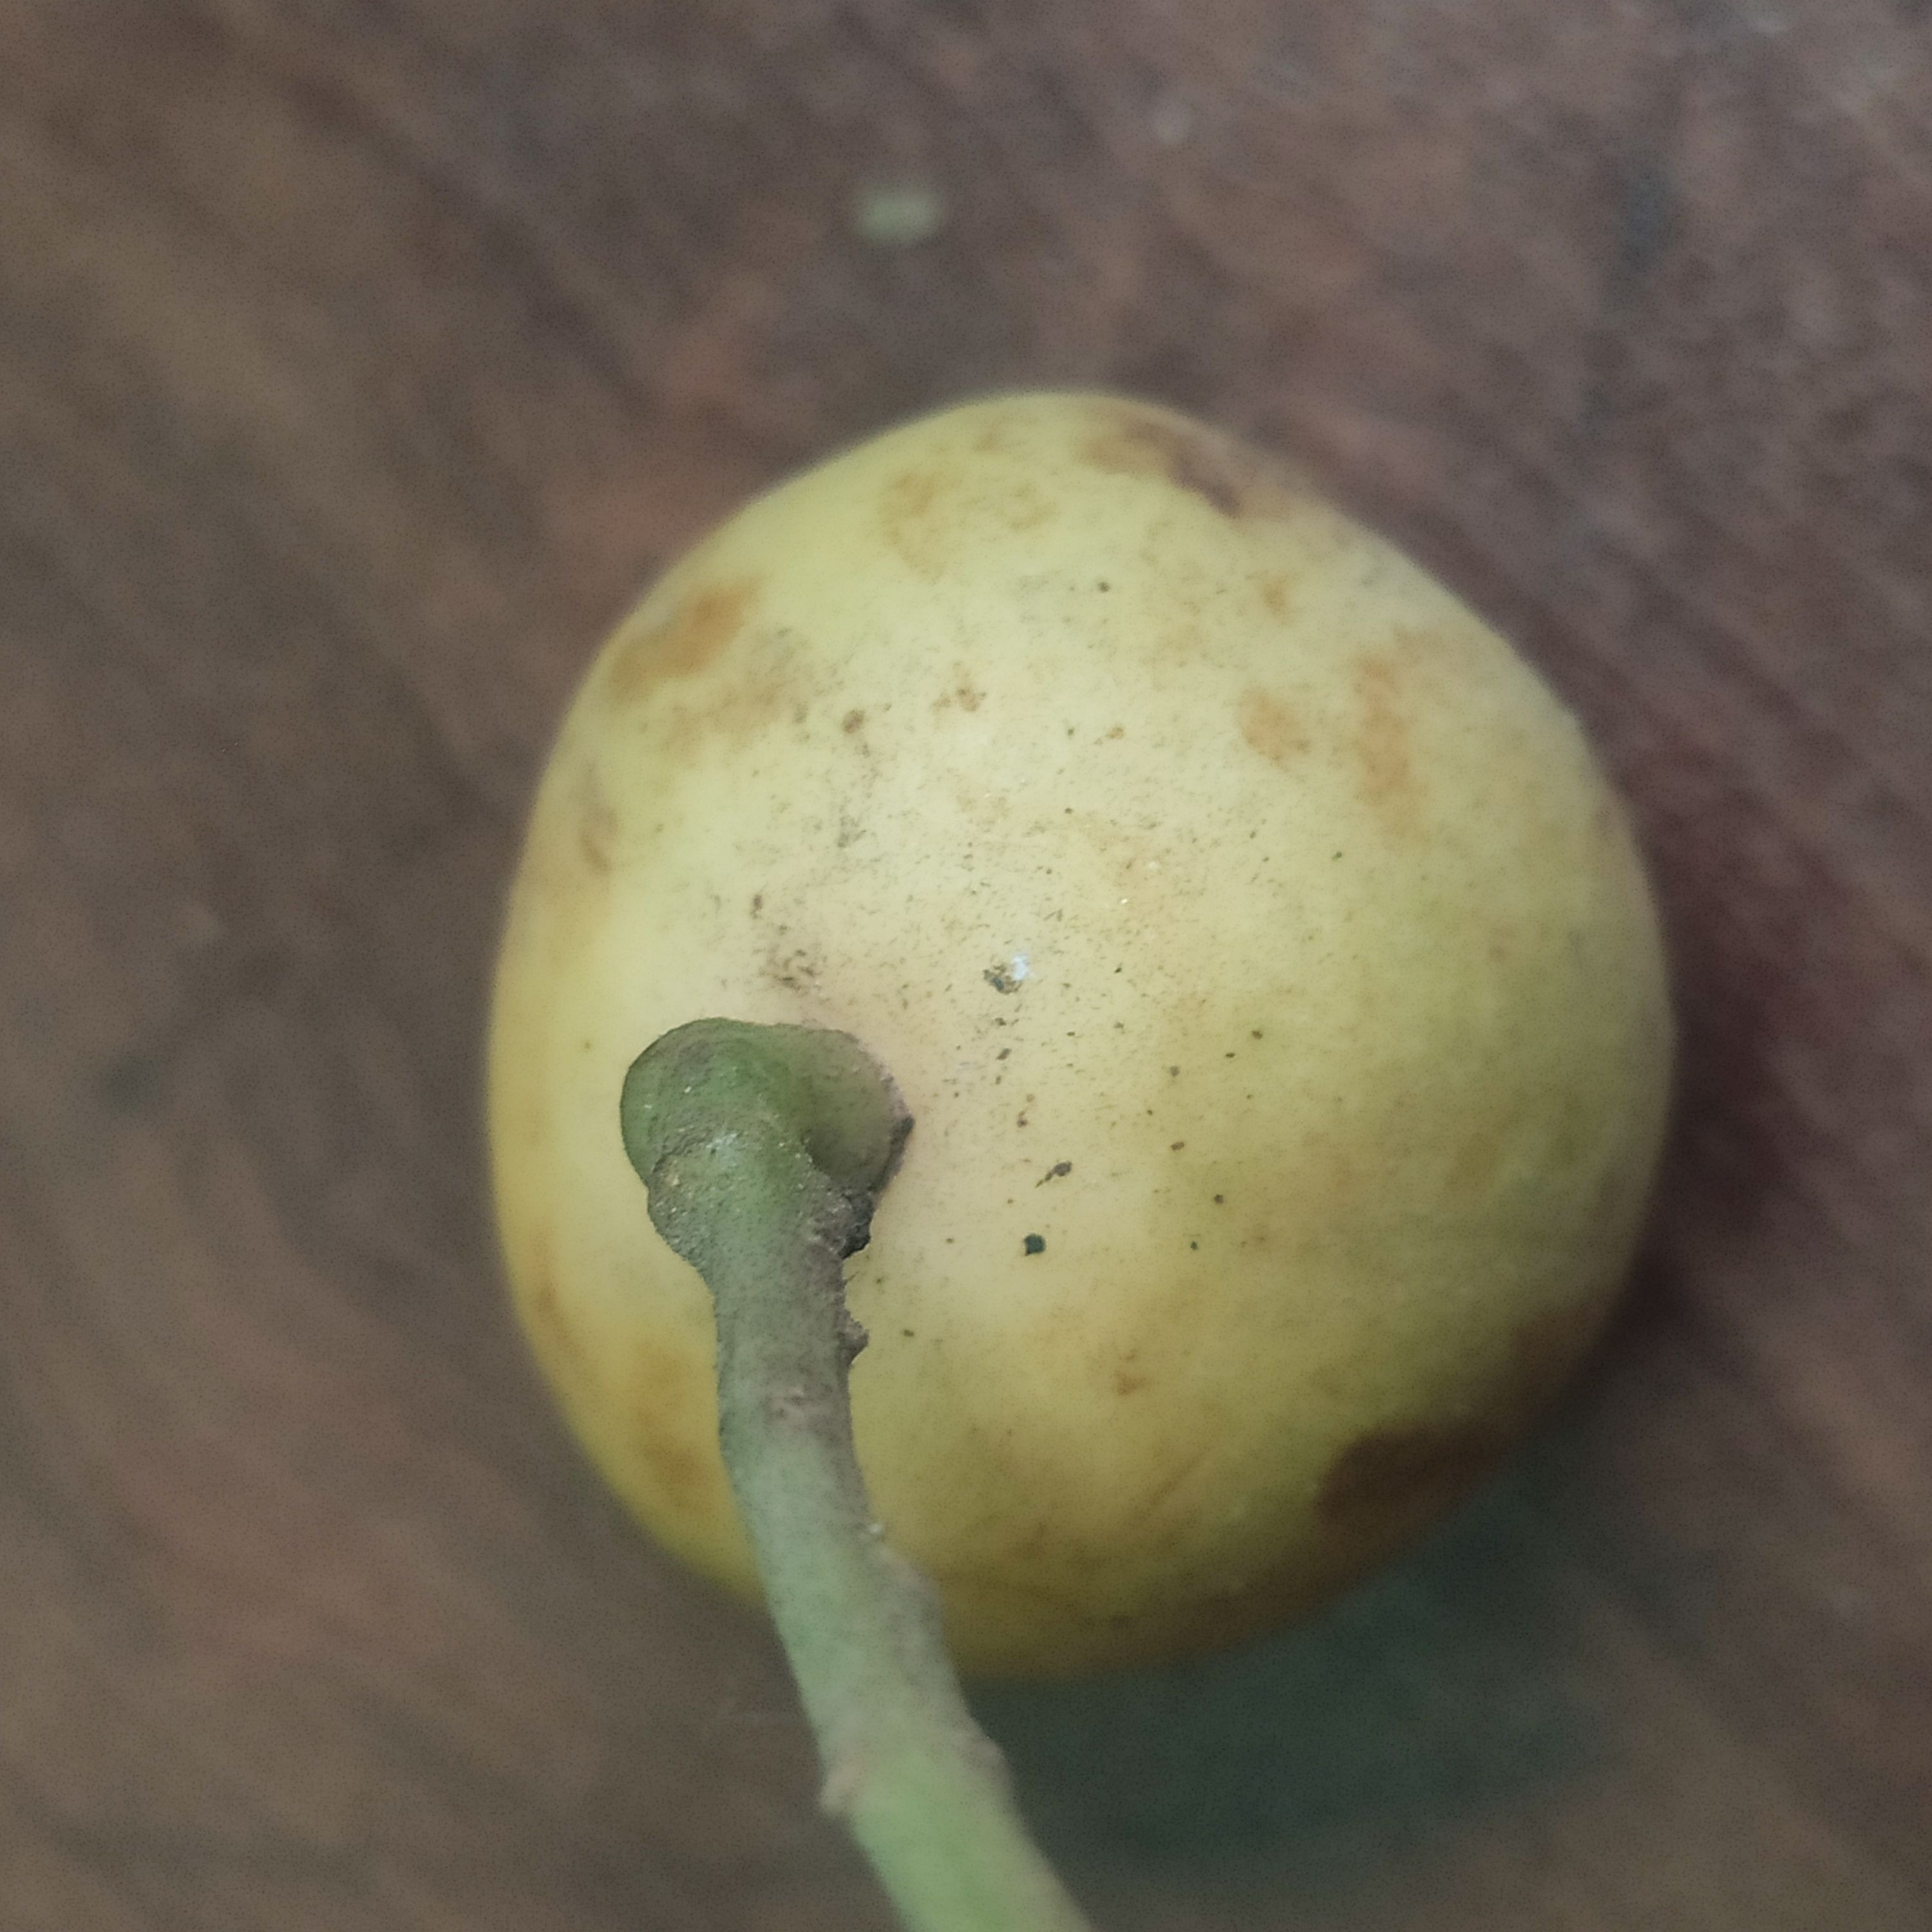
Fruit: burmese-grape
Grade: 1st-grade